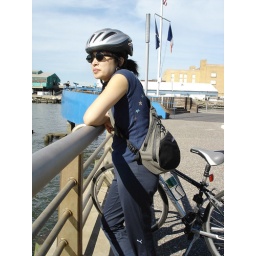
taking a break from riding along hudson river bike route in nyc